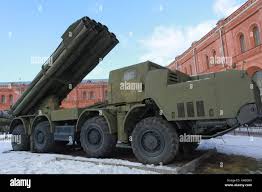
Label: Tornado